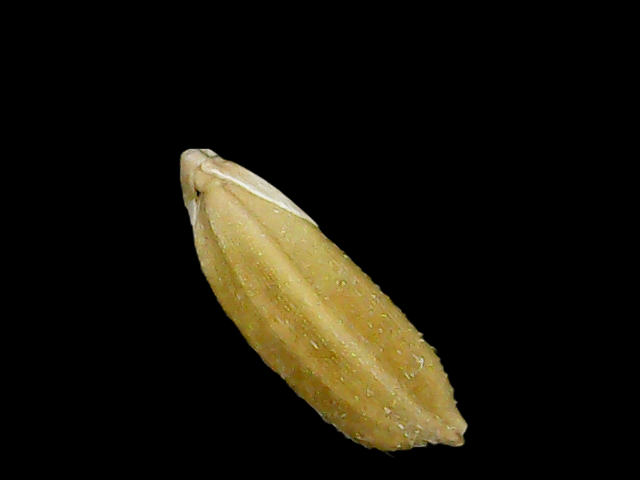
Rice variety: Bd95